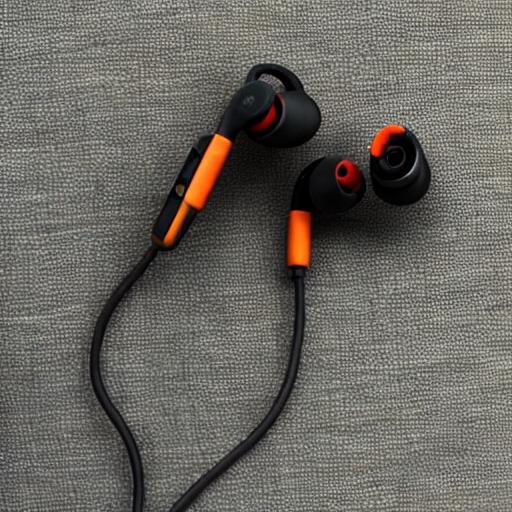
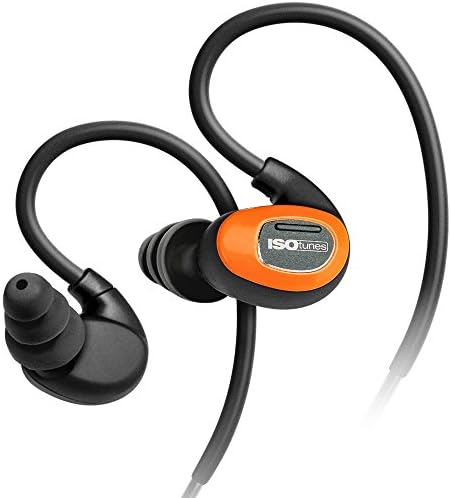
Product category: headphones
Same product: no